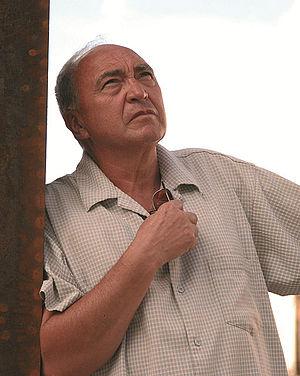
KIEFF Antonio Grediaga
Kieff Grediaga Bueno, dont le nom d'artiste est Kieff, né le 28 mai 1936 à Madrid en Espagne, est un sculpteur espagnol. Ébéniste de formation, il a également pratiqué le chant en concert en tant que ténor. Il vit actuellement à Montréal au Québec.